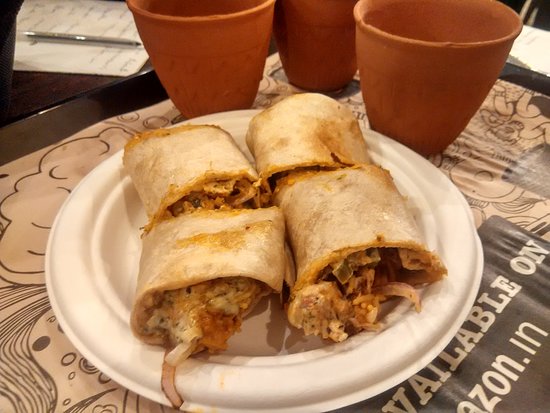
Dish: kaathi_rolls